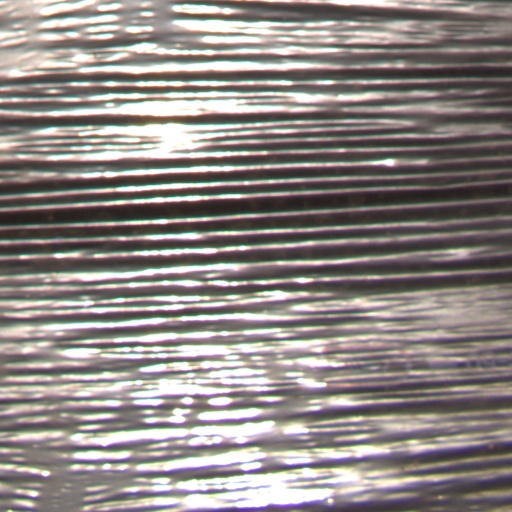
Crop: Jerusalem artichoke